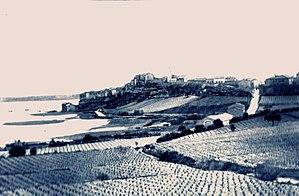
Le vignoble de Badge en 1931
Le coteaux-du-littoral-audois, appelé vin de pays des coteaux du littoral audois jusqu'en 2009, est un vin français d'indication géographique protégée de zone du vignoble du Languedoc-Roussillon, produit près de la ville de Narbonne, dans l'Aude.